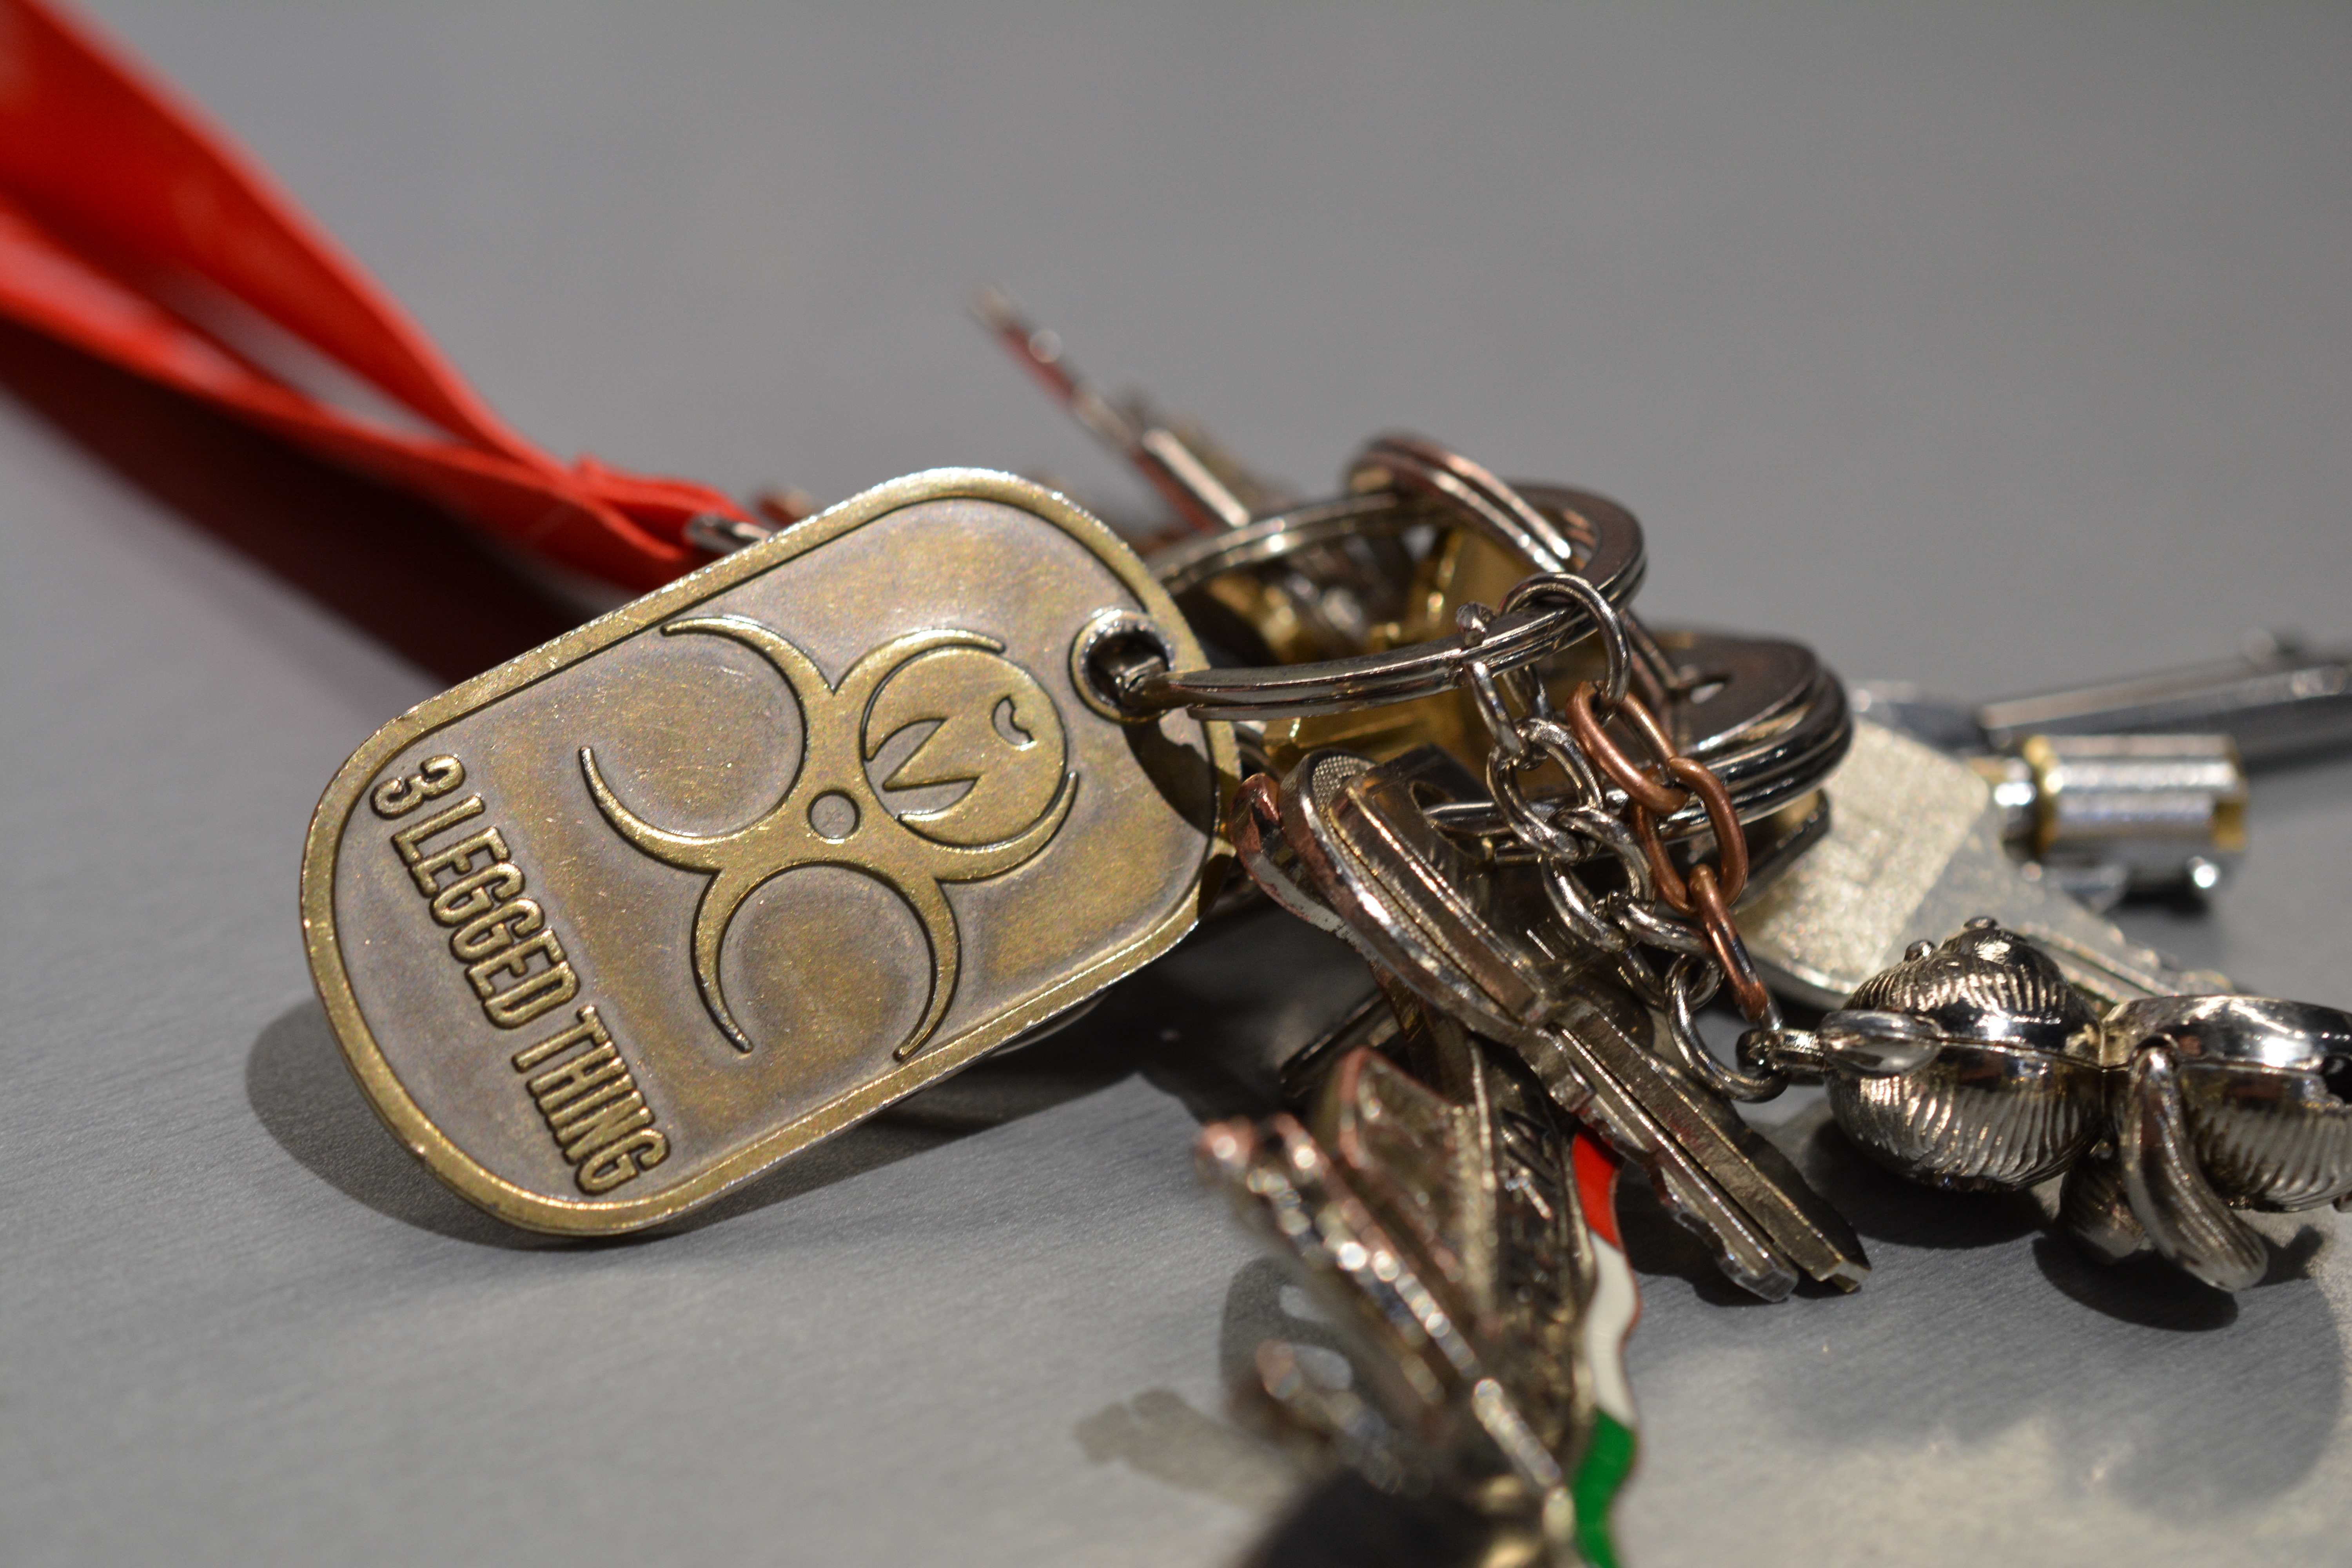
open, bunch, car, house, ring, home, steel, macro, metal, security, front door, keys, keyring, safety, lock, owner, unlock, secure, access, safe, metallic, ownership, house keys, key ring, home security, fashion accessory